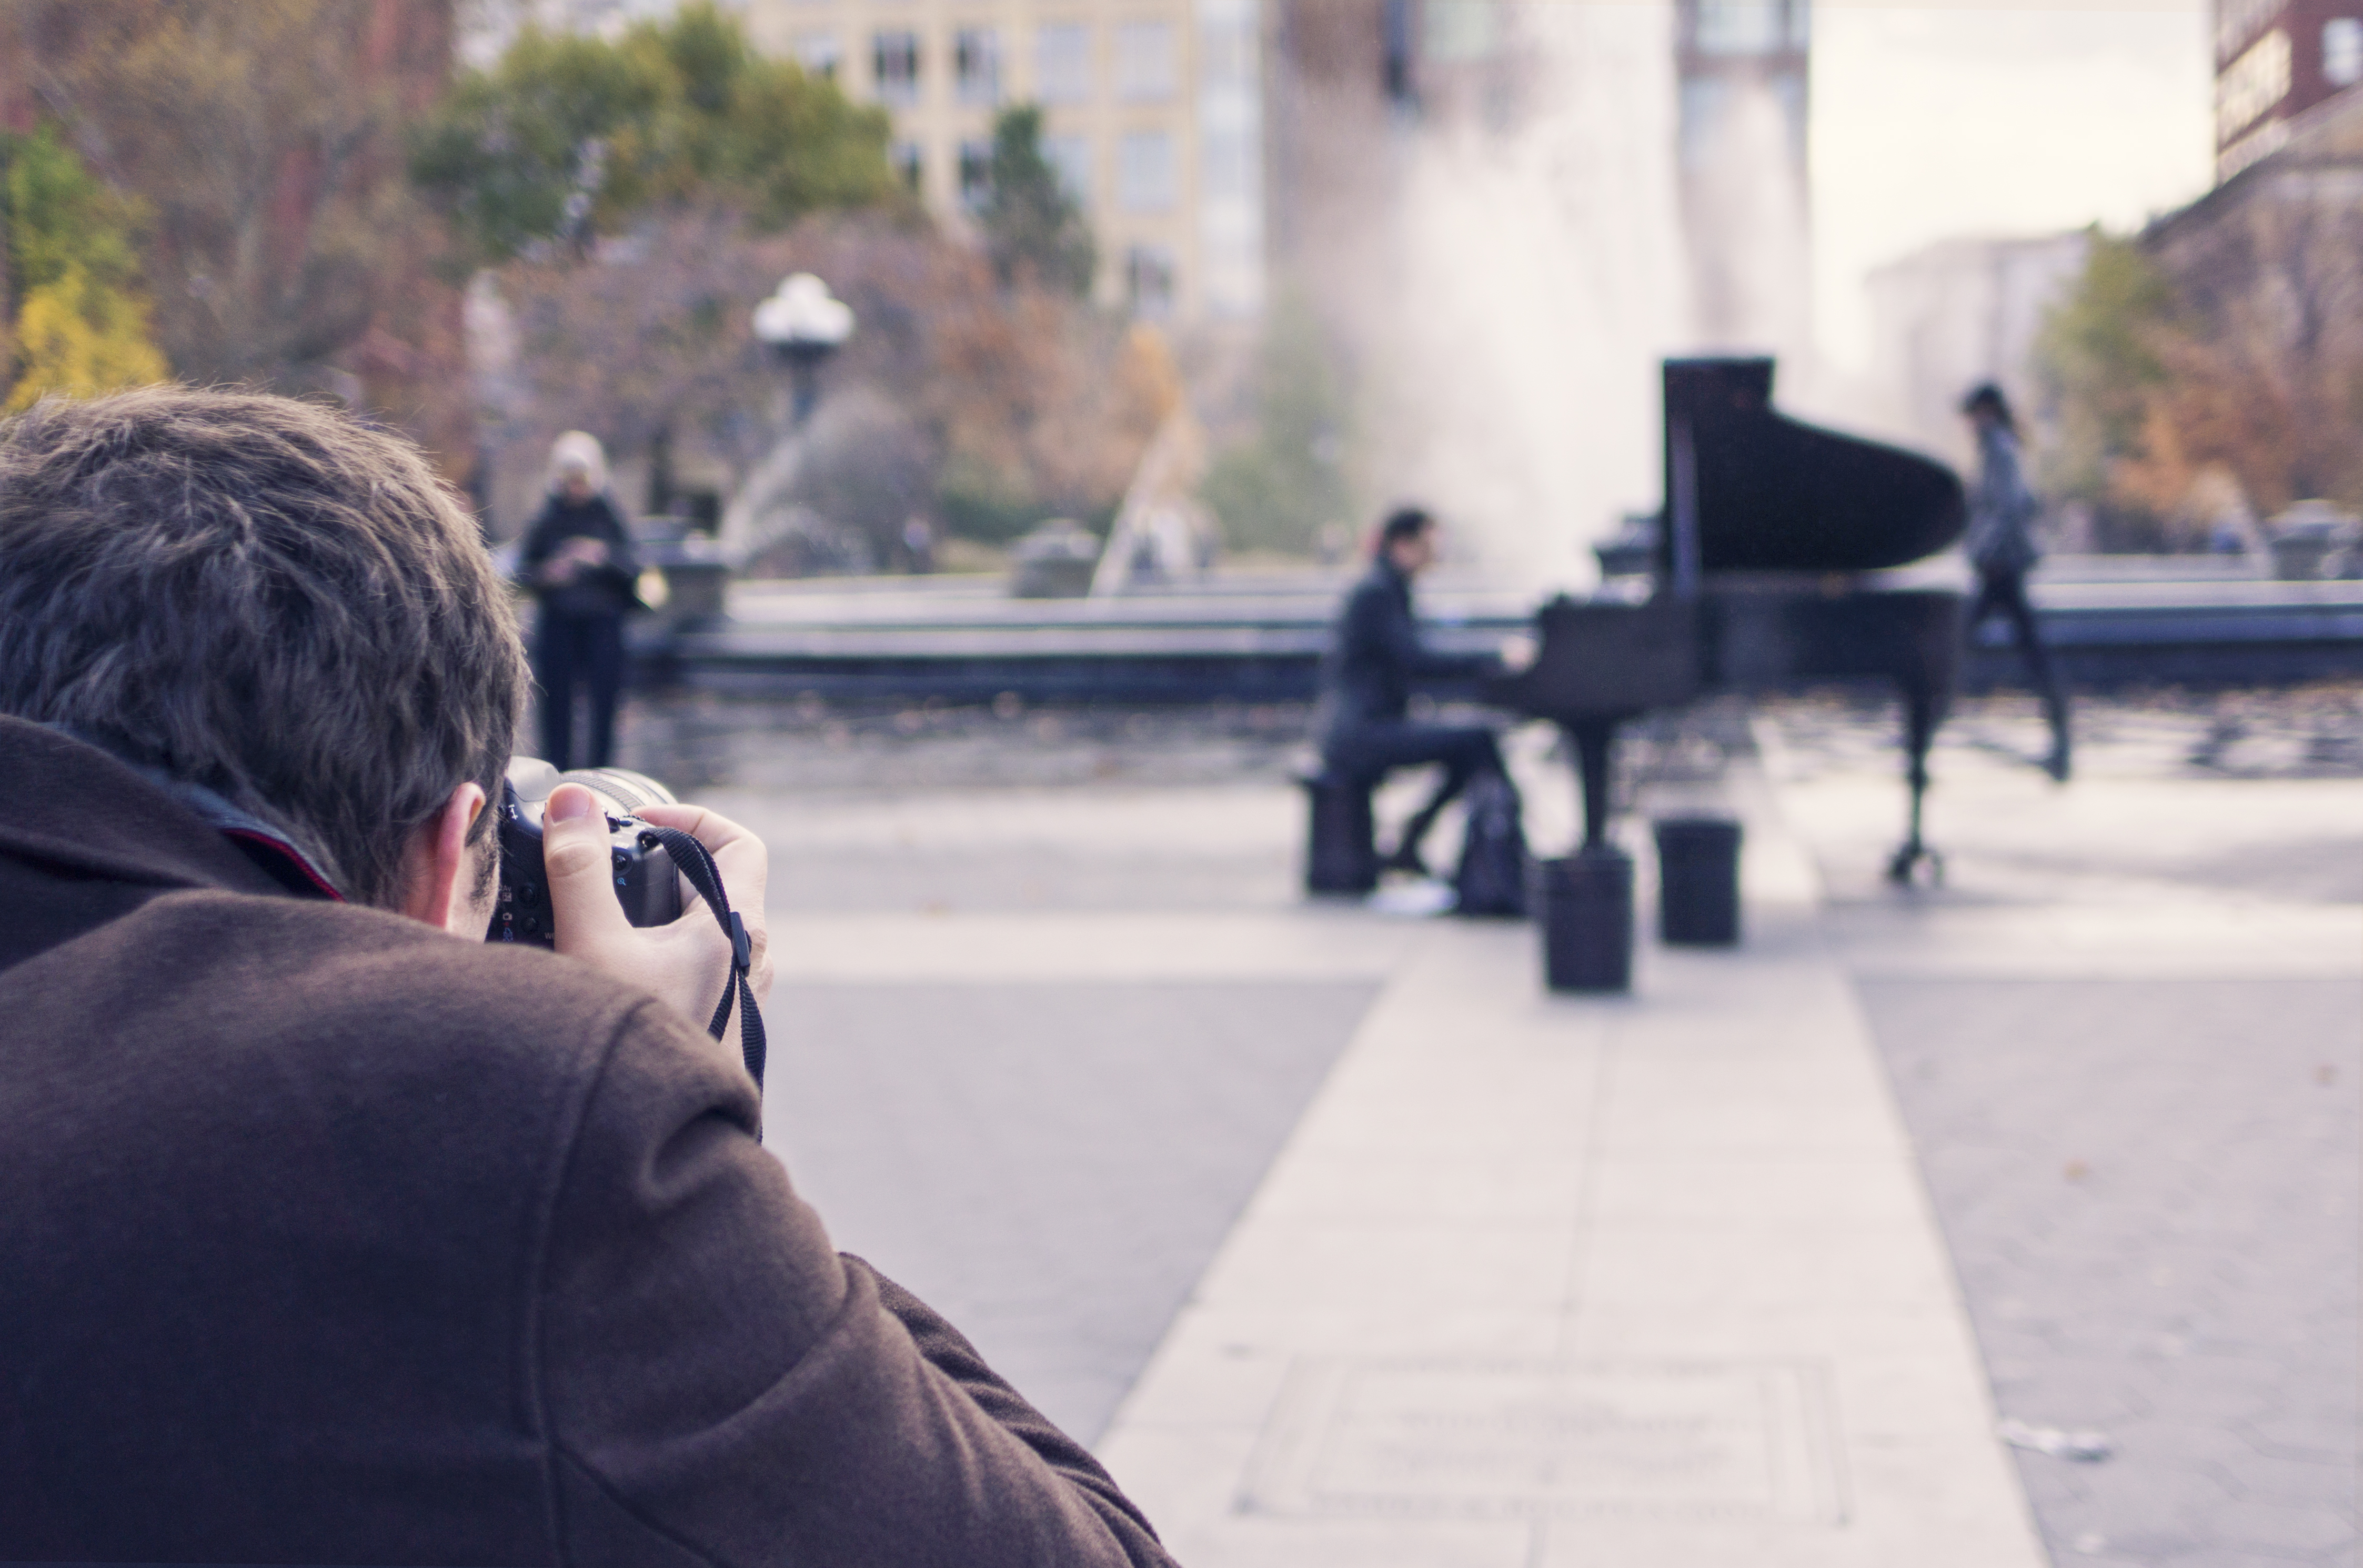
man, music, people, road, street, photography, photographer, piano, artist, musician, piano player, taking photo, street performer, street artist, art, photograph, photoshoot, pianist, interaction